Dragoș Mihalcea

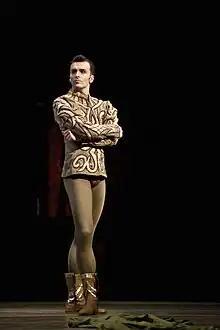
Dragoș Mihalcea in 2010

Dragoș Mihalcea (born December 17, 1977) is a Romanian dancer, a former principal dancer with the Royal Swedish Ballet.